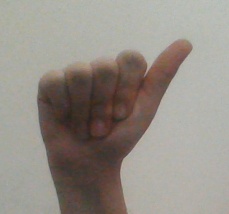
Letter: dhad